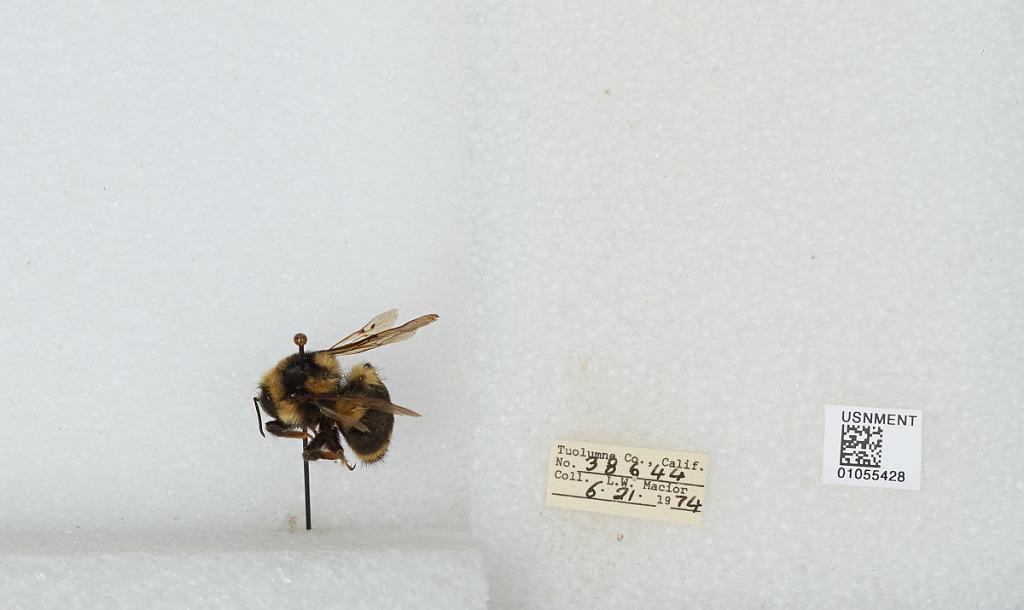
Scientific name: Bombus bifarius nearcticus
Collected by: L. Macior
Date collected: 1974-6-21
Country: United States
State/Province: California
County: Tuolumne
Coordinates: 38.02, -119.94